International Day of Forests

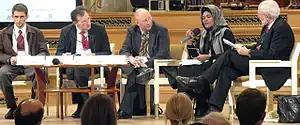
Sub-plenary 1, organized by IUFRO, CIFOR, ICRAF and PROFOR-World Bank, discussed the cross-cutting theme "adaptation of forests to climate change." Panelists included (L-R): Bruno Locatelli, CIFOR; Gerhard Dieterle, World Bank; Markku Kanninen, CIFOR; Balgis Osman-Elasha, IUFRO; and Dennis Garrity, World Agroforestry Center (ICRAF).

Building on the positive response to the first Forest Day, Forest Day 2, held in Poznań, Poland, on December 8, 2008, brought together nearly 900 participants to discuss the opportunities and challenges of bringing forests into global and national strategies for climate change adaptation and mitigation.